Edgewood (Birmingham Township, Chester County, Pennsylvania)

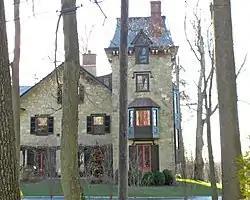
Edgewood, December 2009

Edgewood, also known as the Charles Sharpless House, is a historic home located in Birmingham Township, Chester County, Pennsylvania. It was built about 1846, and is a -story, serpentine structure in the Victorian Gothic style. After 1873, it was remodeled and a four-story tower added.